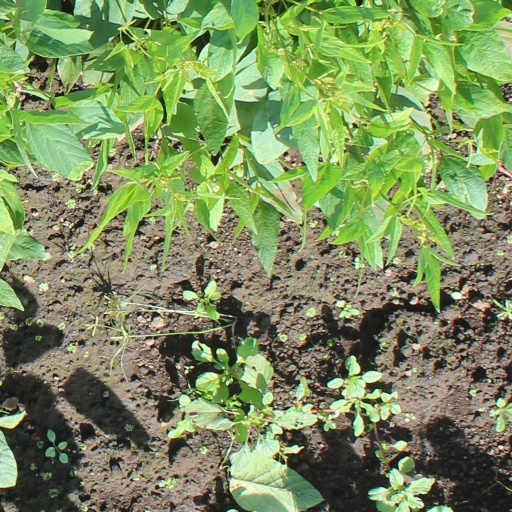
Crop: soybean